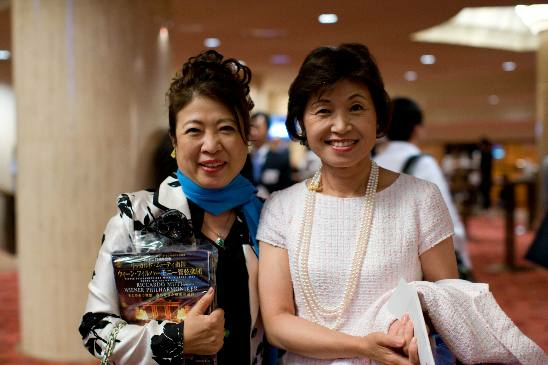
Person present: Yes